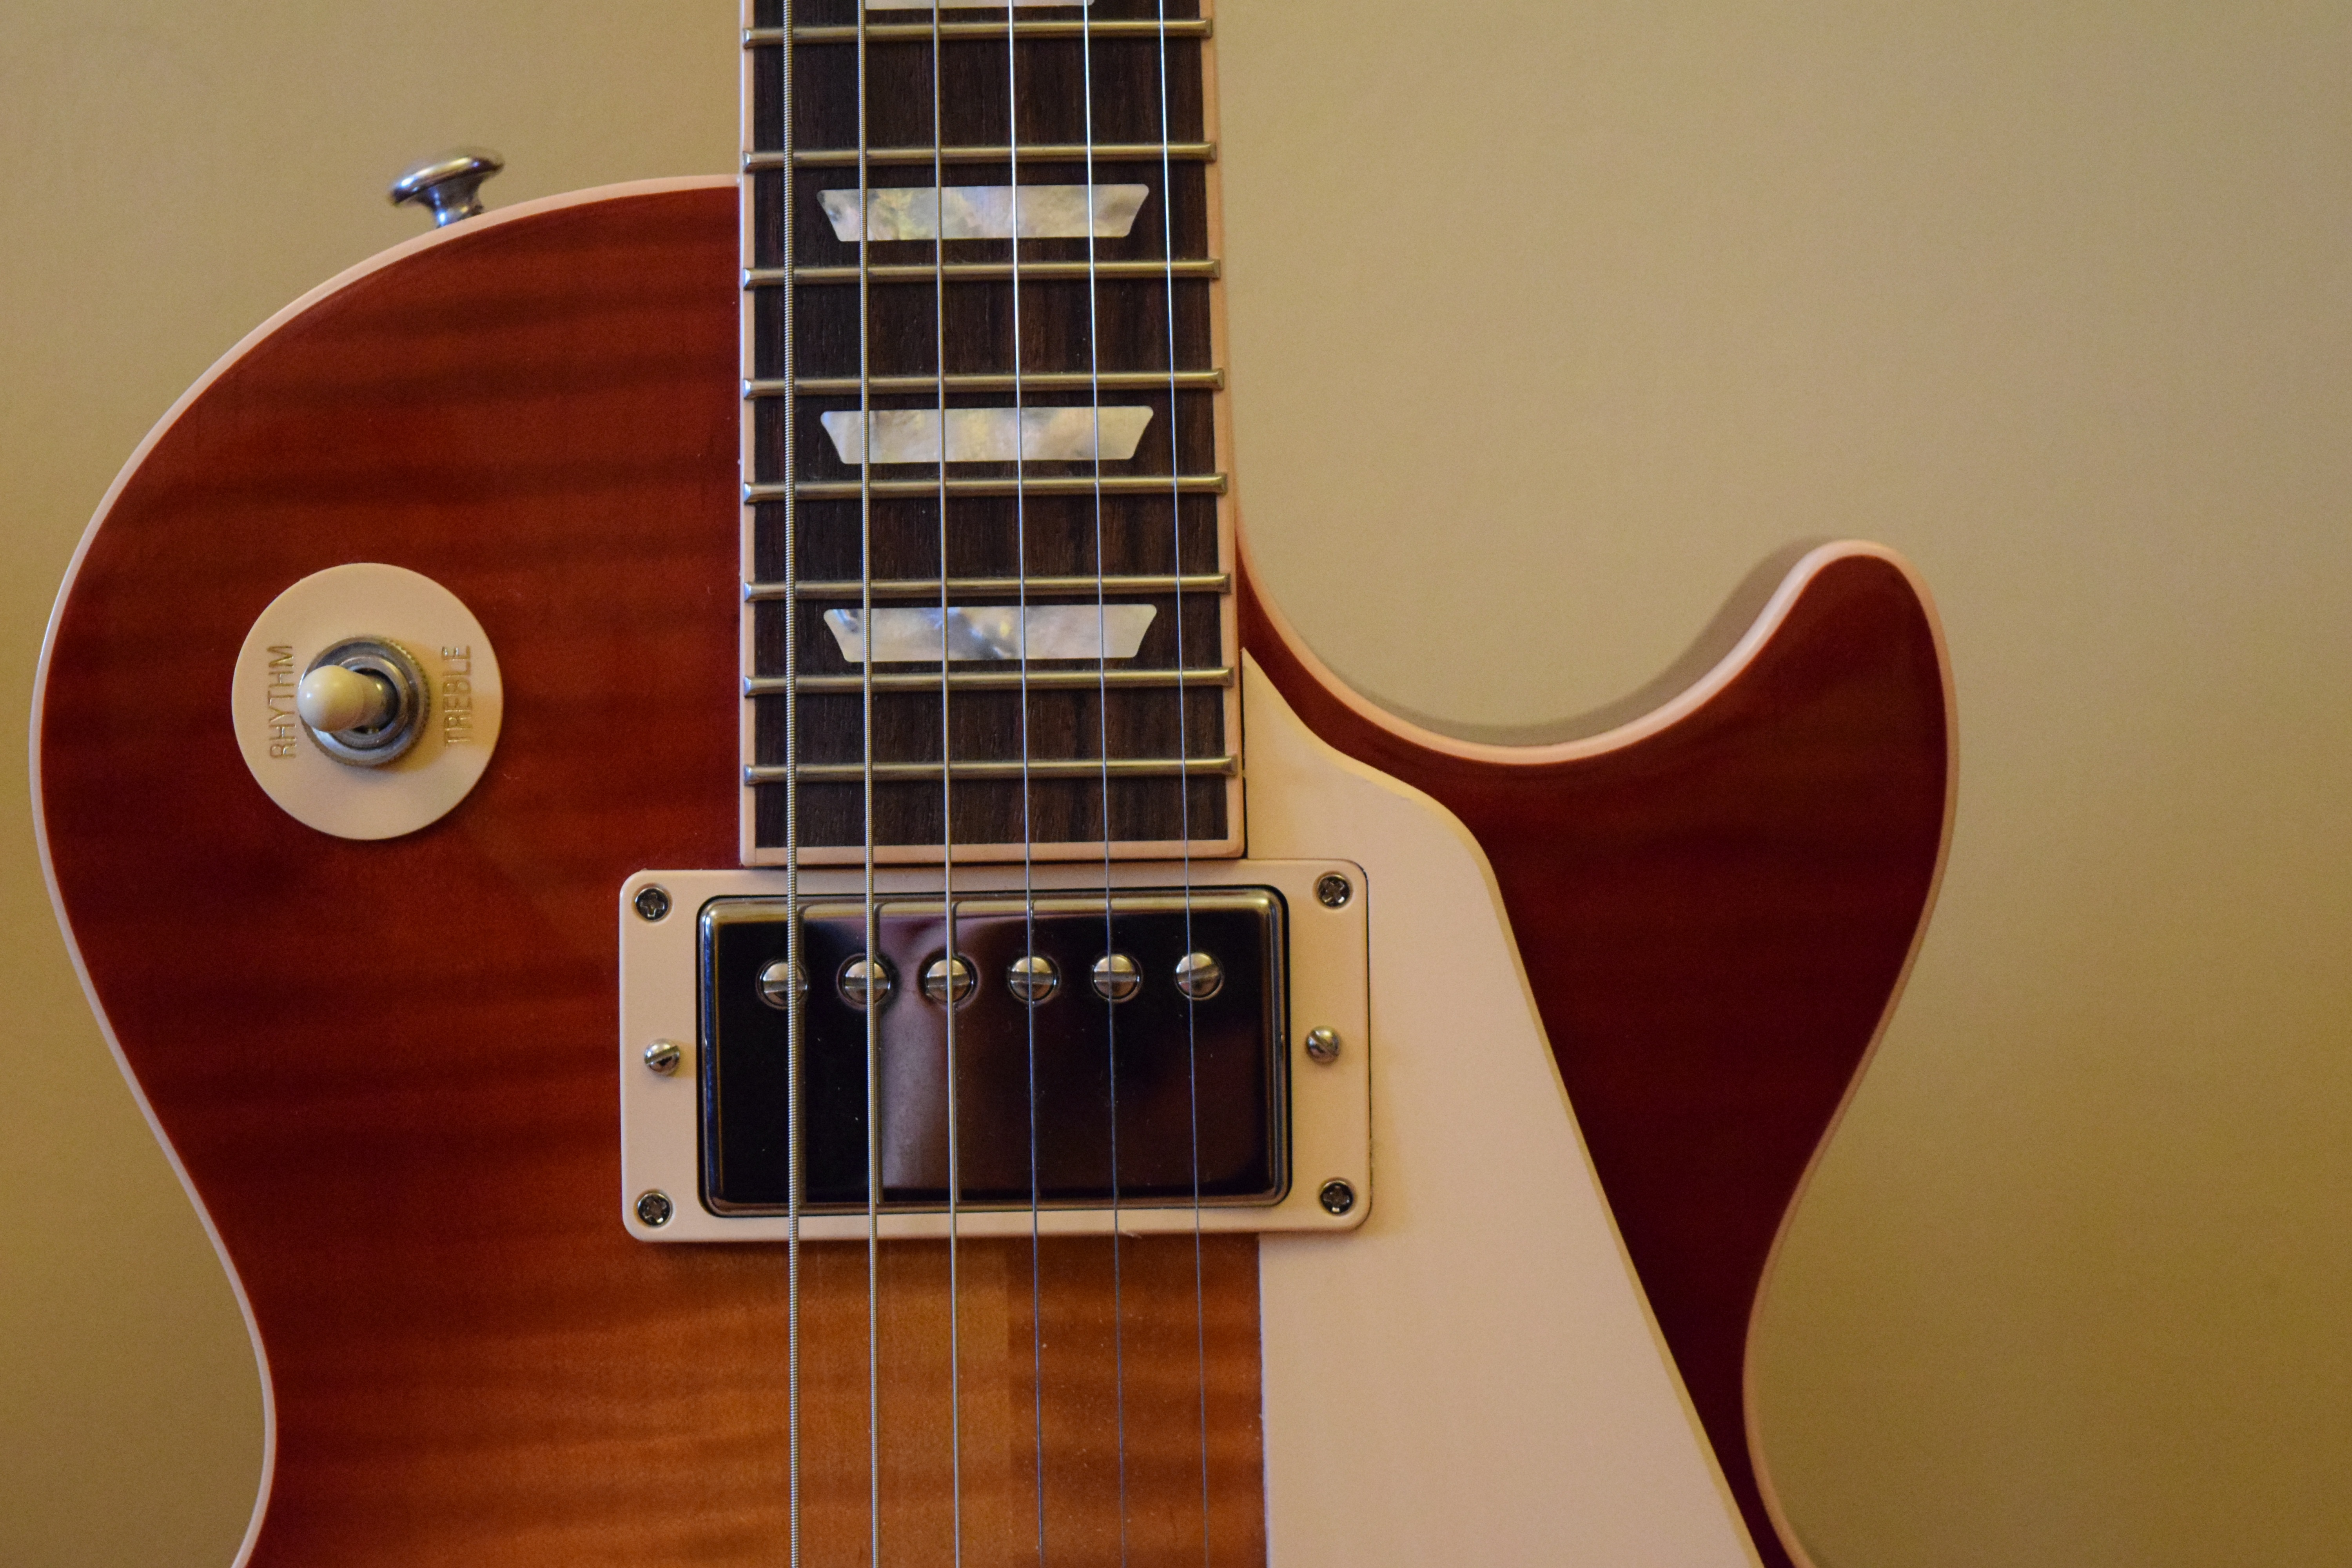
rock, guitar, acoustic guitar, instrument, electric guitar, musical instrument, musical, les paul, electric, bass guitar, cuatro, stringed, gibson, string instrument, plucked string instruments, slide guitar, acoustic electric guitar